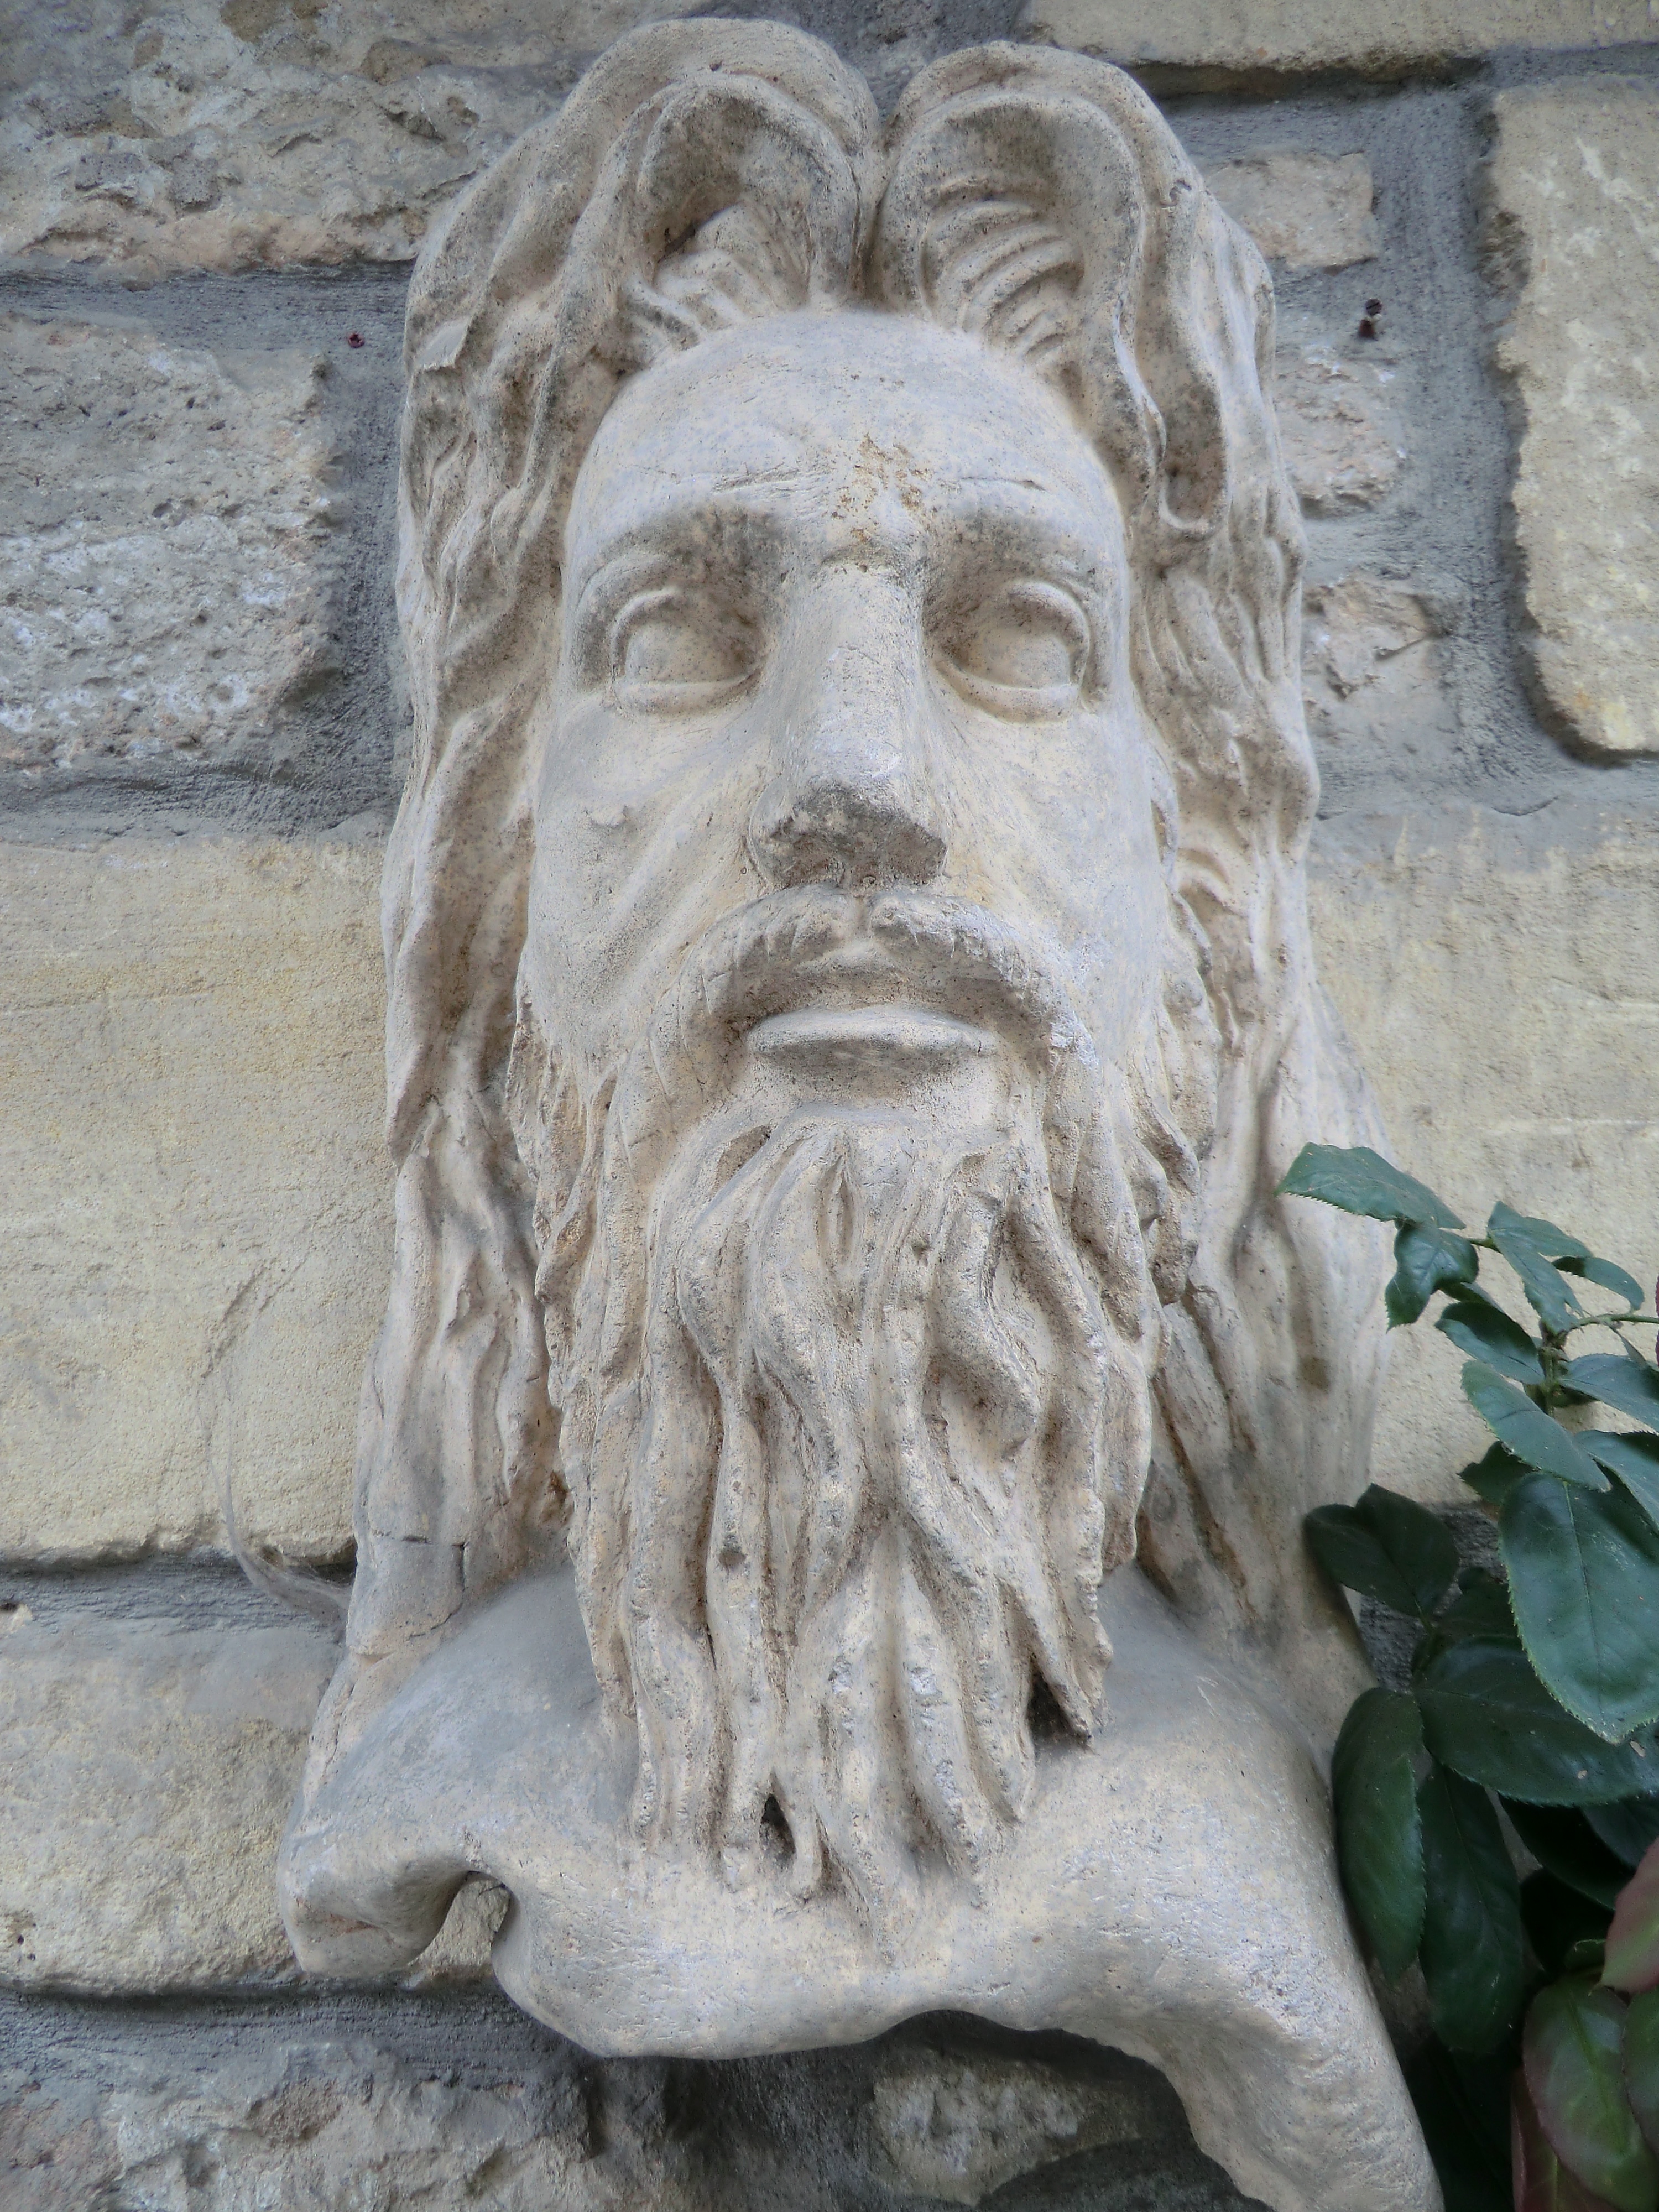
stone, monument, travel, france, statue, sculpture, art, french, temple, head, carving, dordogne, relief, stone carving, ancient history, montignac